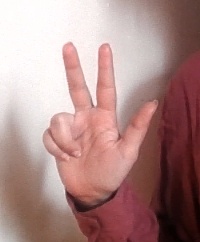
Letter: al